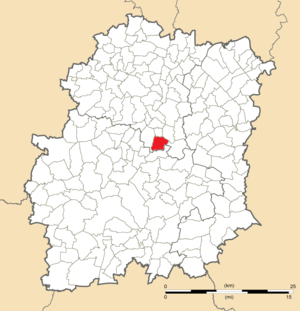
Carte de position de Cheptainville en Essonne (91)
Cheptainville est une commune française située à trente-cinq kilomètres au sud-ouest de Paris dans le département de l'Essonne en région Île-de-France.